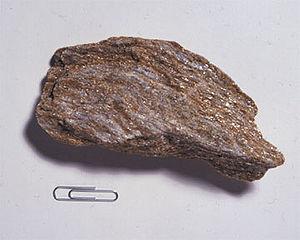
Un micaschiste est une roche métamorphique à forte transformation constituée principalement de minéraux en feuillets, ou phyllosilicates tels que des micas, de la chlorite ou du talc. Généralement, les micaschistes contiennent aussi du quartz ou des feldspaths ainsi que des minéraux accessoires tels que des amphiboles ou des grenats. On parle alors de micaschistes à amphiboles ou de micaschistes à grenats. Comme les schistes, moins métamorphiques, les micaschistes sont caractérisés par un feuilletage très marqué résultant des déformations ductiles tectoniques de la roche.